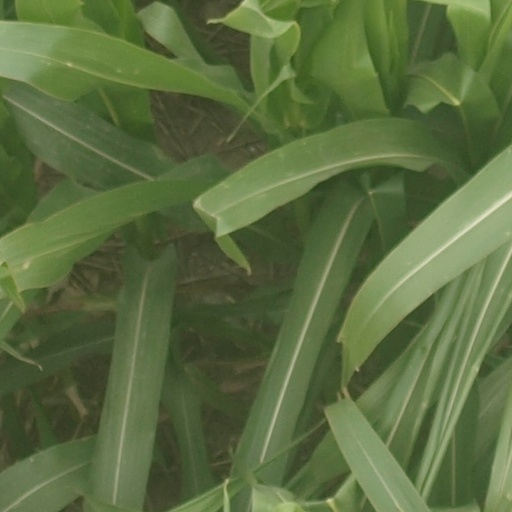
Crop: maize; corn